Santa Bárbara fortress

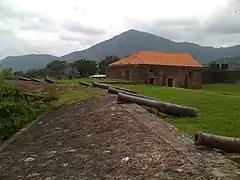
The fortress has 14 cannons from Spain, and served Honduras for more than 300 years.

The fortress has fourteen cannons brought from Spain and was in service for three hundred years. The fortress of Santa Bárbara is built on a hill in Trujillo, from which the port, the bay and the Caribbean Sea can be perfectly seen. The first defensive row are the remains of some walls in which even the artillery cannons are placed in the direction of the bay, then there are higher walls and flanking towers that served as protection for the Spanish soldiers, the command headquarters is in the center.